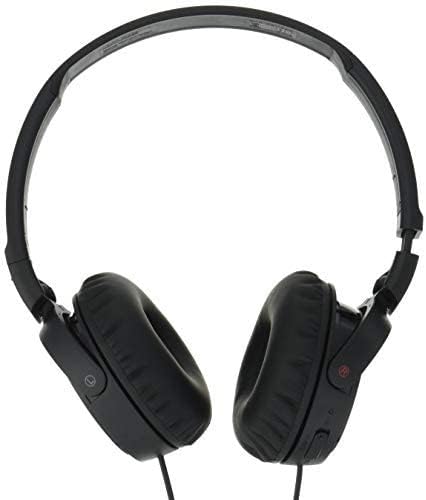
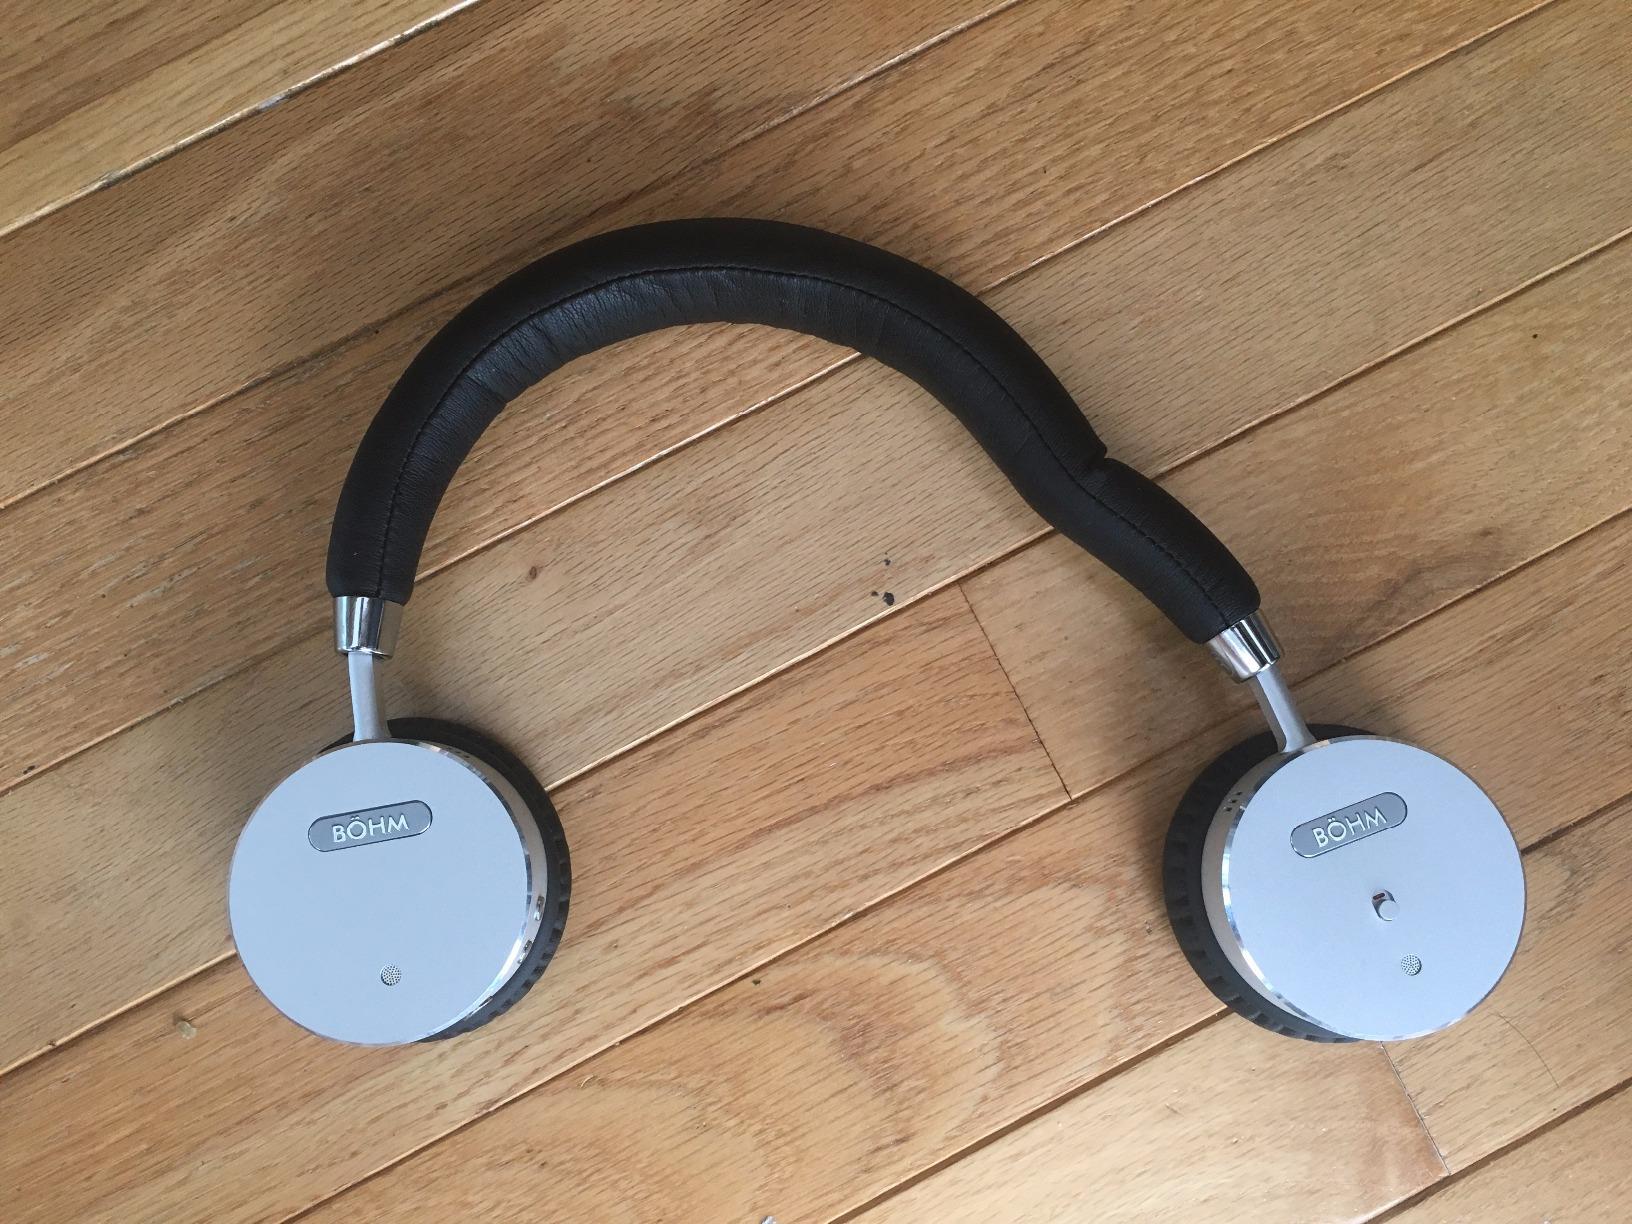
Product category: headphones
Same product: no